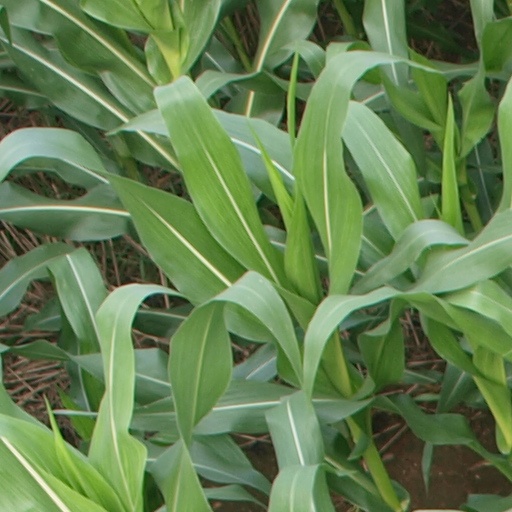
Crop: maize; corn